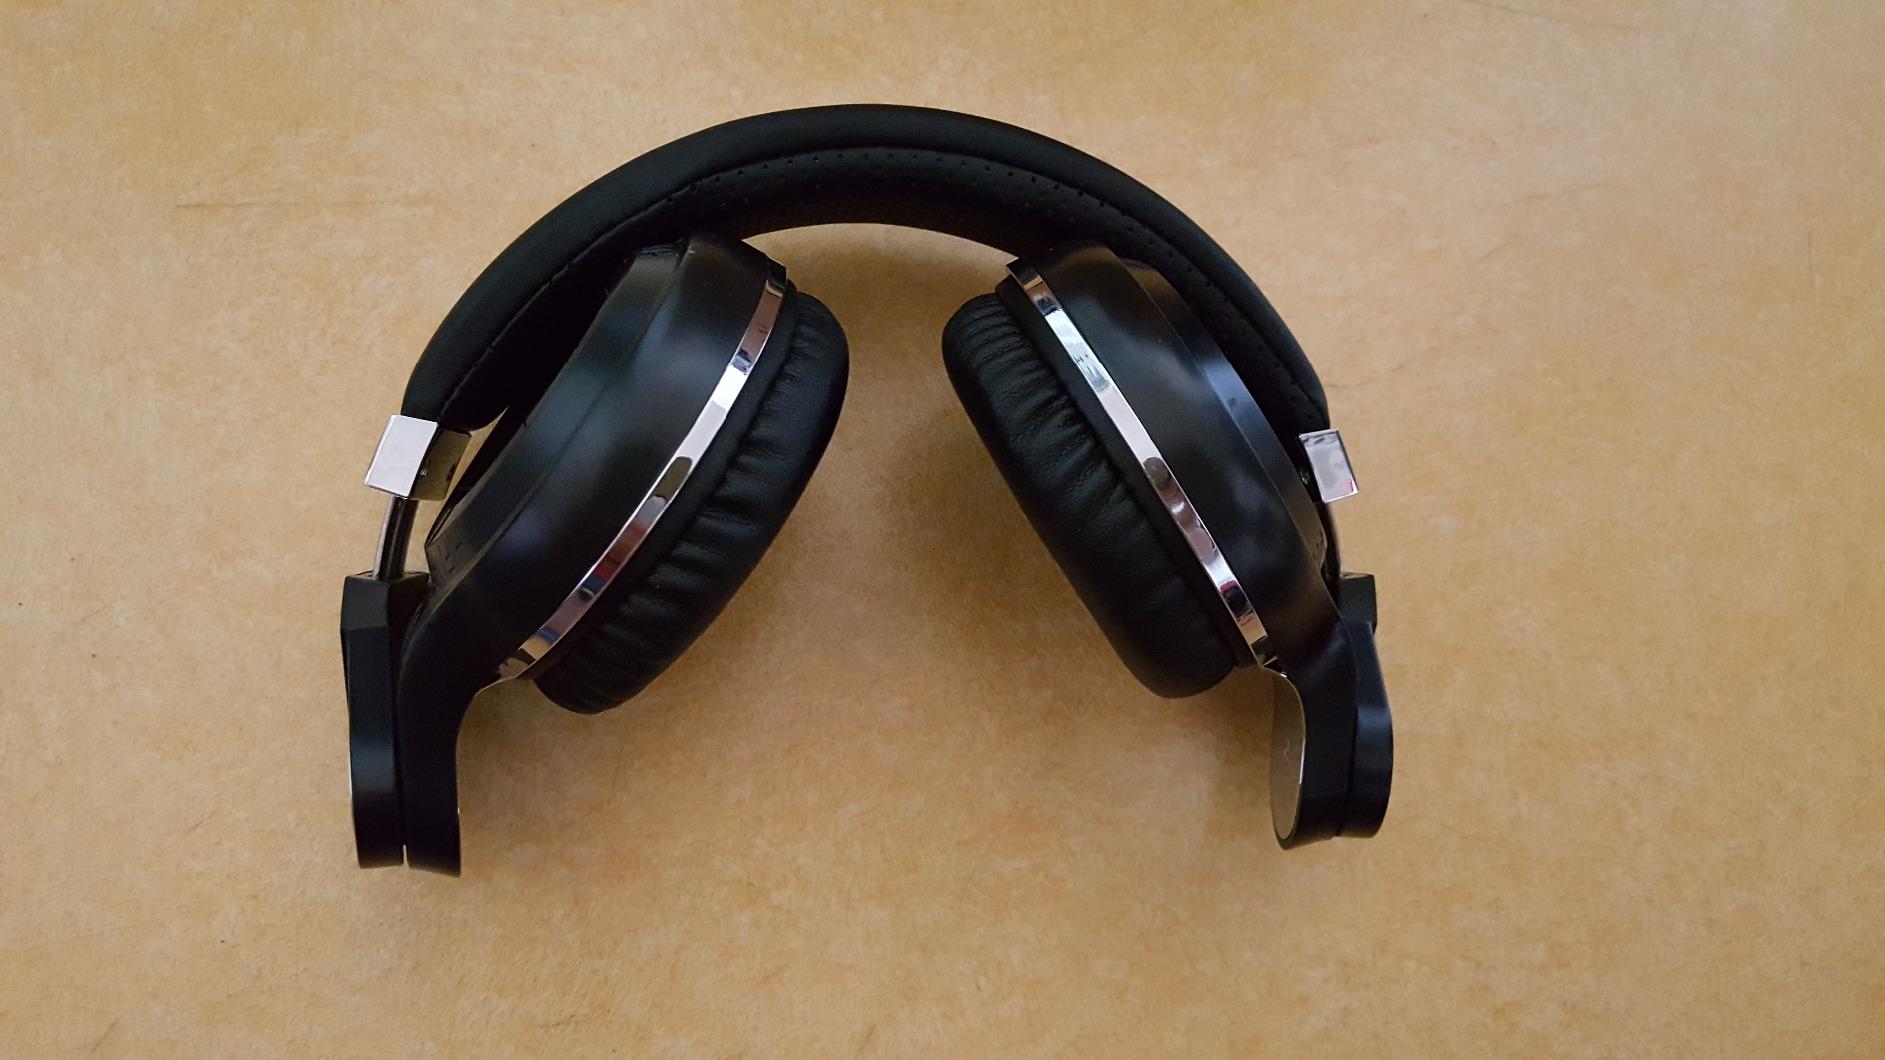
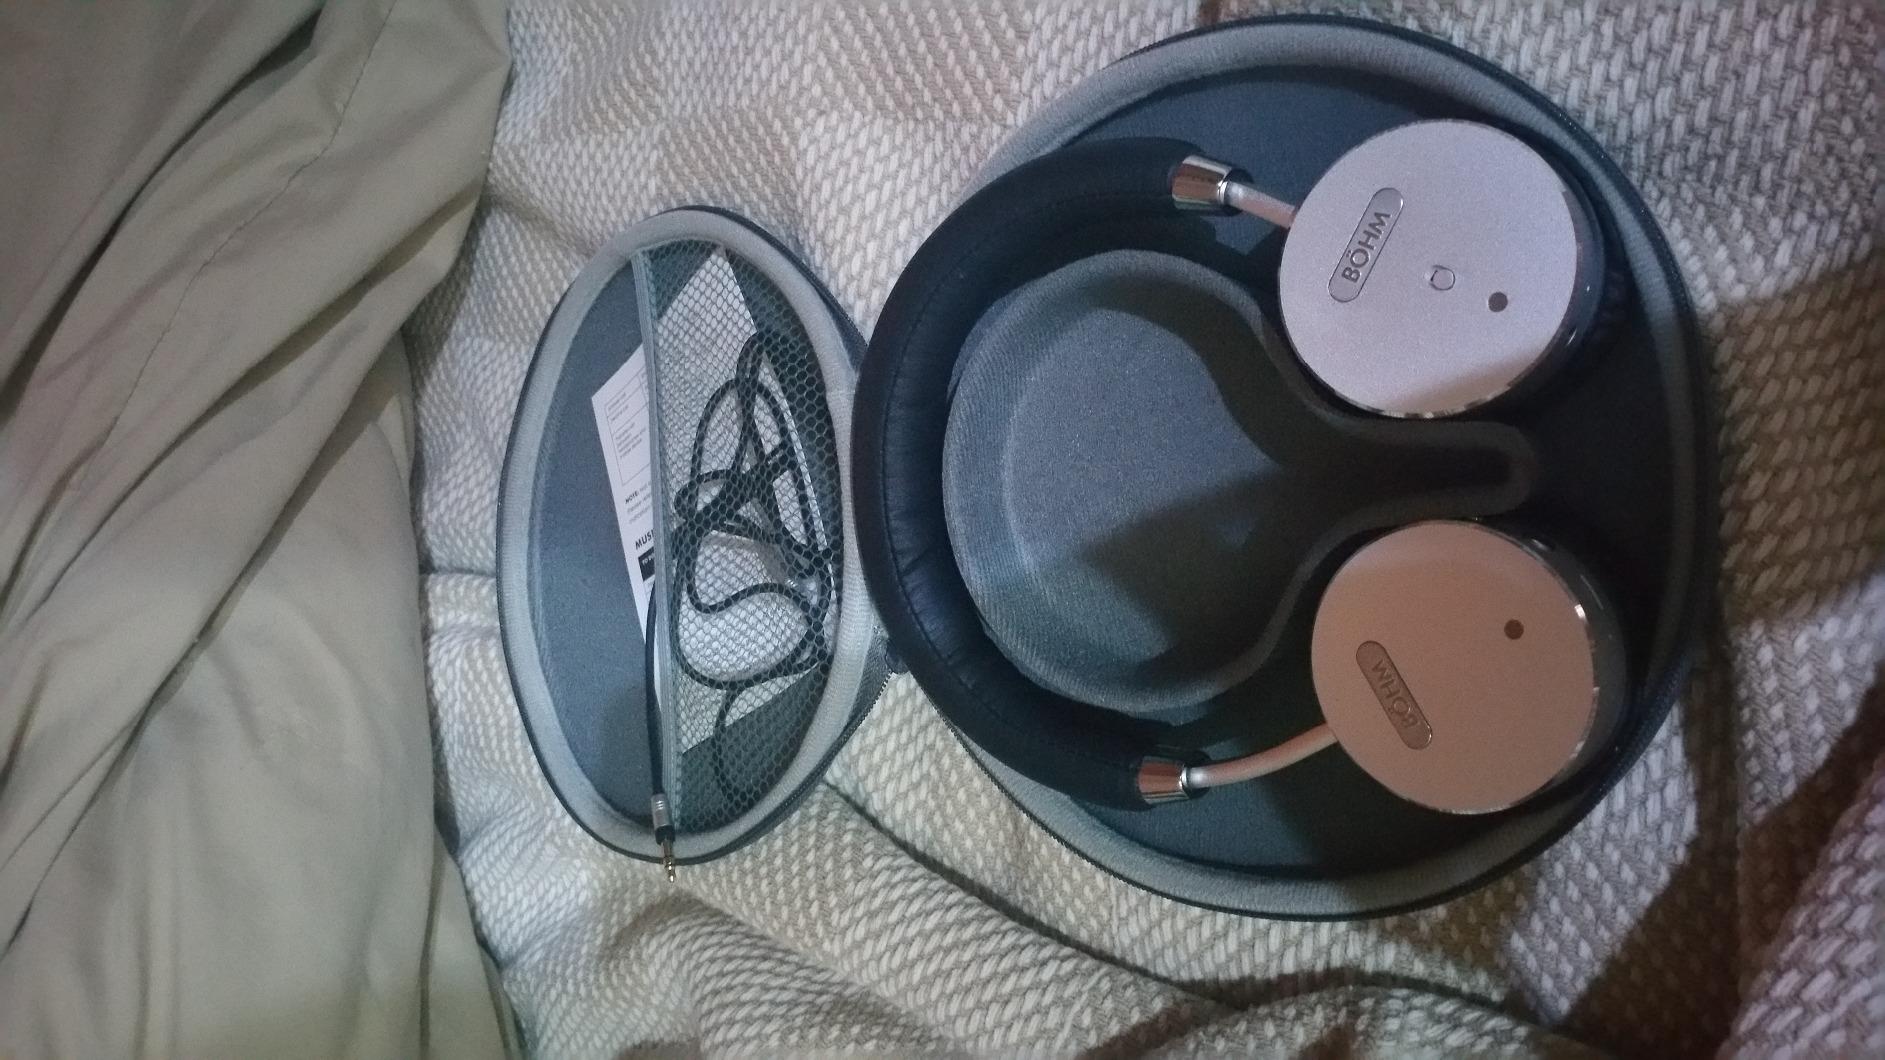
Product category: headphones
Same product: no